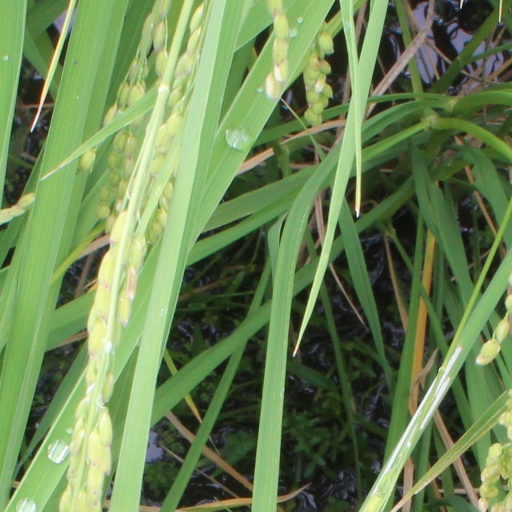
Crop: rice